Pin (film)

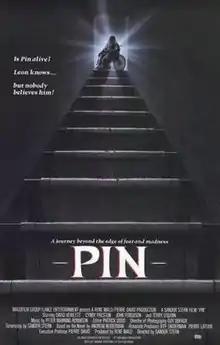
Theatrical release poster

Pin (stylized as PIN...) fully titled as Pin: A Plastic Nightmare is a 1988 Canadian horror film directed by Sandor Stern and starring David Hewlett, Cynthia Preston and Terry O'Quinn. It is based on the novel of the same name by Andrew Neiderman. The film was released direct-to-video in the United States on January 27, 1989.